Church of St Mary and St Benedict, Buckland Brewer

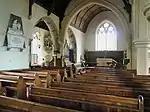
View from the nave towards the chancel with the Orleigh Chapel in the corner

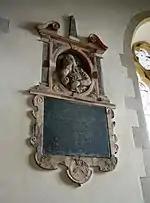
Demi-figure memorial to Phillip Vening who died in 1658 aged six

In the chancel are two 19th-century piscinae, that on the right being fitted with part of a 14th-century cusped head; the nearby panelled reredos is late Victorian, as are the boarded waggon roof to the chancel and the arch-braced roofs to the nave and the south aisle. The chancel has a two-bay arcade to the north leading to the Orleigh Chapel dating to the 14th-century while the chancel arch is of the 19th-century. The nave has a 15th-century five-bay arcade on its south side. In the chancel are 19th-century choir stalls, benches, pulpit, lectern and tower screen. The pulpit contains eight oak panels from a previous three-decker pulpit in the church. The unusual urn-shaped font is carved from local stone with gadrooning and dates to 1771.